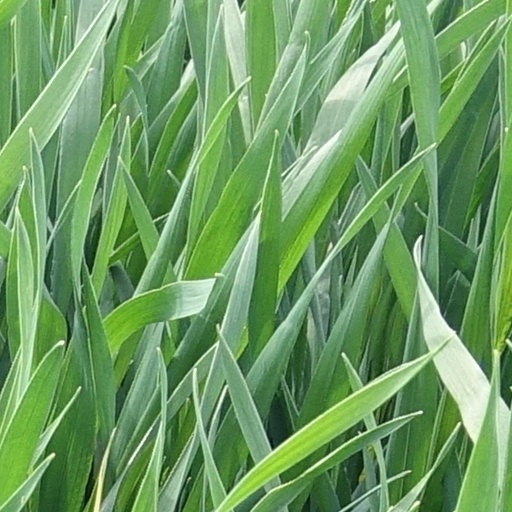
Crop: wheat